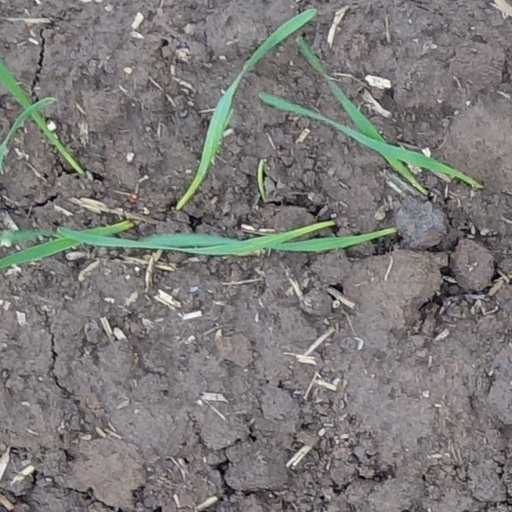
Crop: wheat